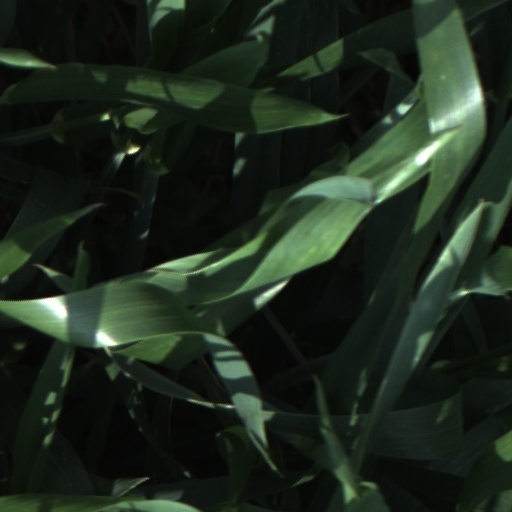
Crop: wheat